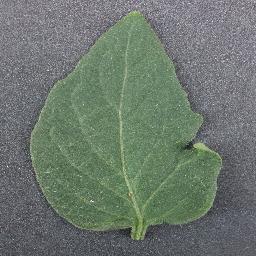
Label: Tomato___healthy